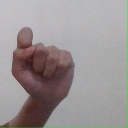
अक्षर: घ